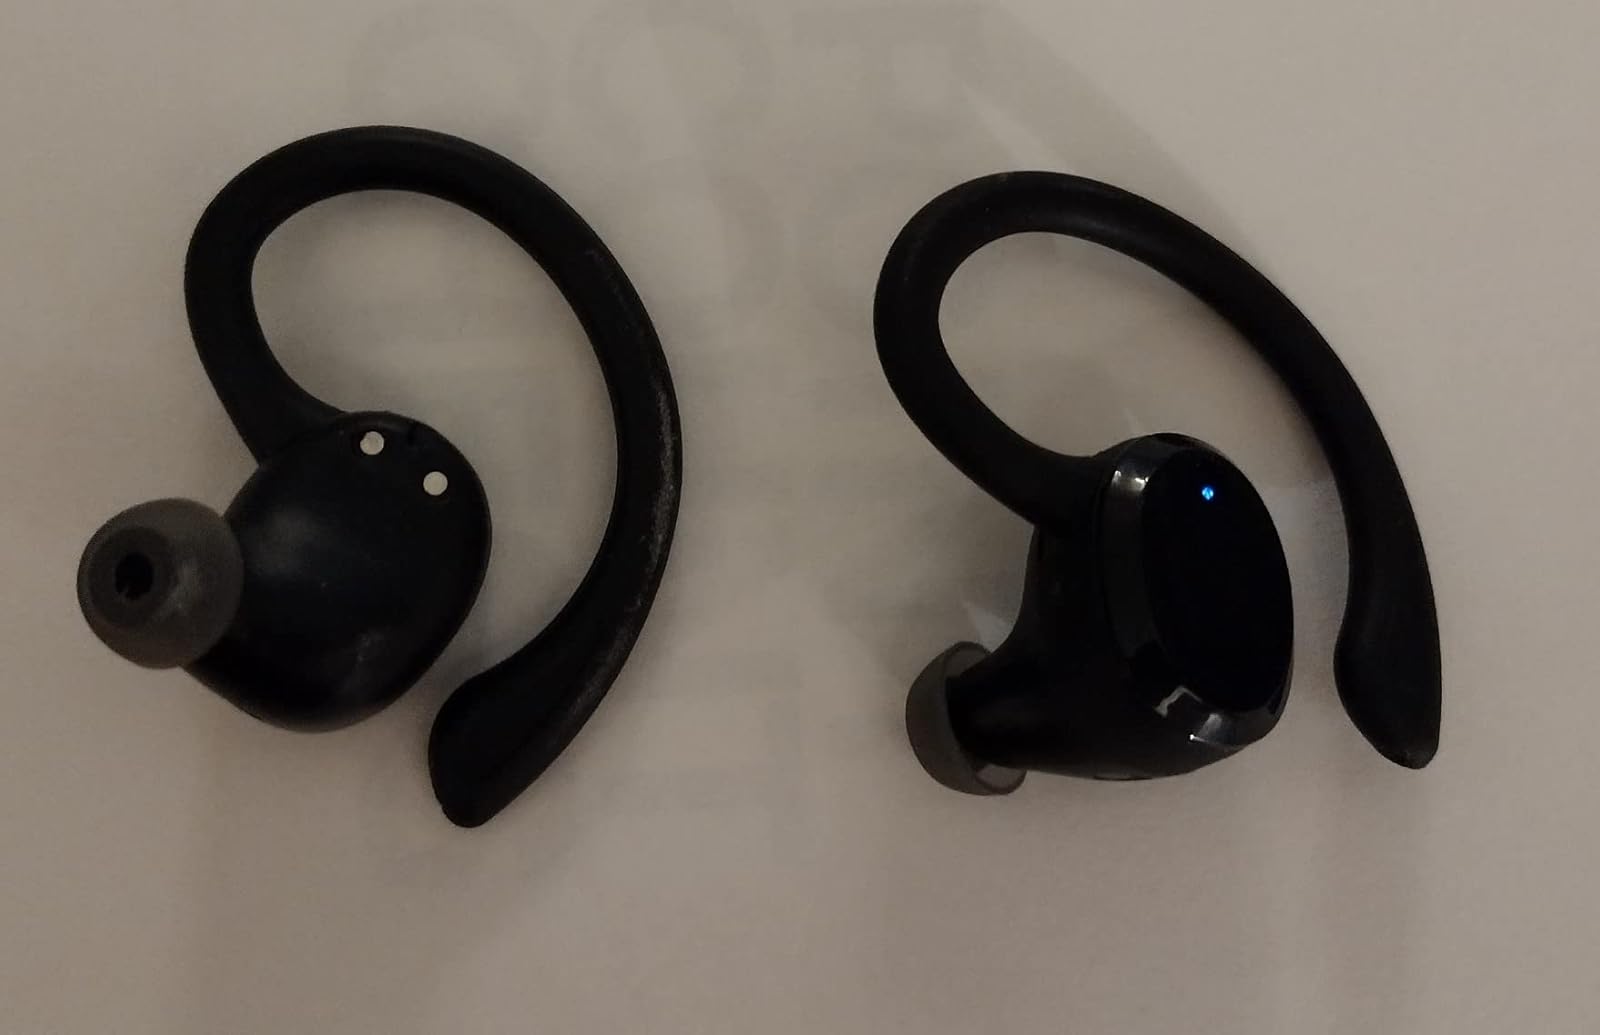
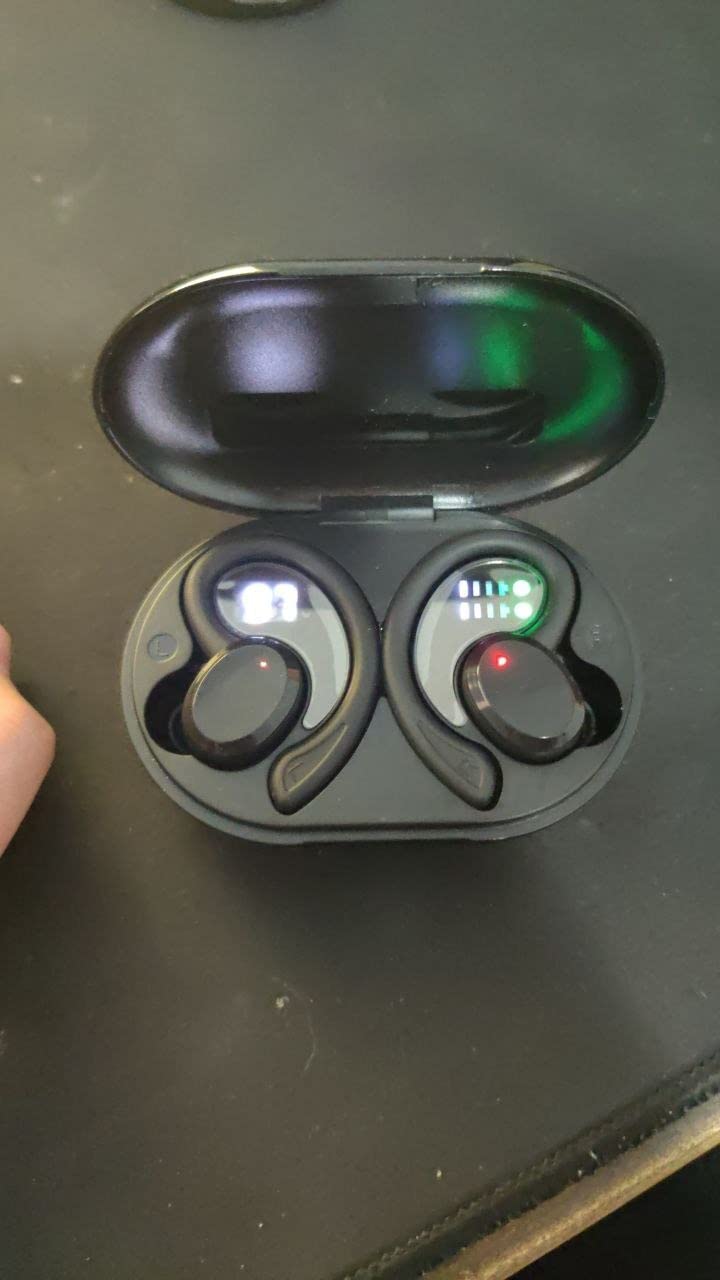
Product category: earbuds
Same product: yes